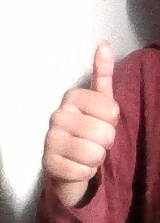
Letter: aleff